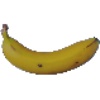
Label: Banana 1